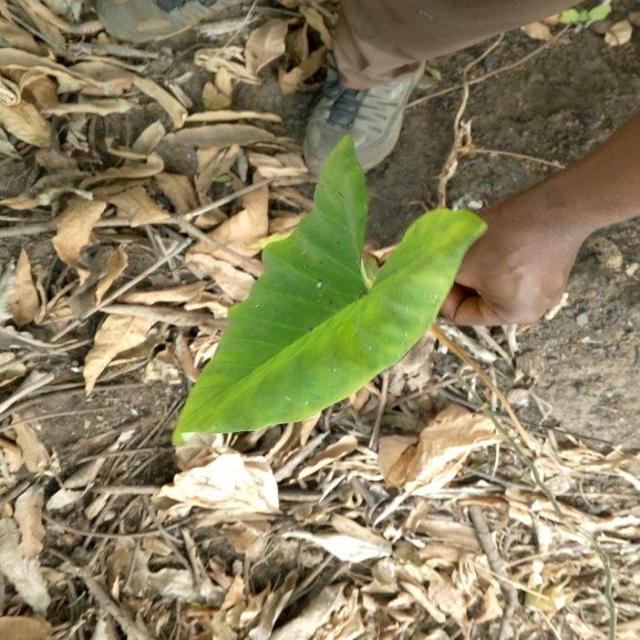
Label: Early_Blight